Union South (Wisconsin)

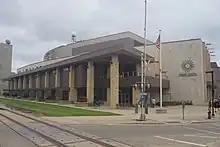
Union South

Union South is a student activity center located on the University of Wisconsin-Madison Campus. It was established in 1971. The first building was demolished in 2009 and a new facility opened on April 15, 2011.